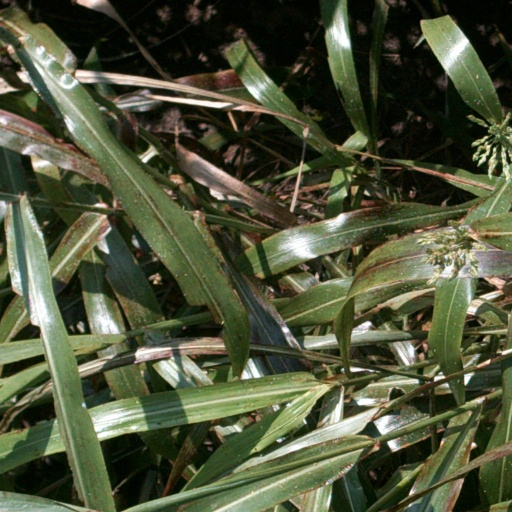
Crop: sorghum